The Holocaust in German-occupied Serbia

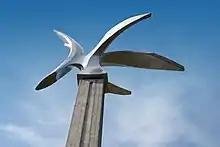
A monument to those executed at the Jajinci firing range, part of the Banjica concentration camp

In December 1939, ships carrying about 1,200 Jewish refugees, mostly from Austria and Germany, landed in Kladovo, on Serbia’s border with Romania. Fleeing the Nazis, they were travelling the Danube to the Black Sea to reach Palestine, but due to British limitations on Jewish emigration to Palestine, the Romanian authorities refused them passage. At first they lived onshore and aboard the ships at Kladovo, with aid provided by the Belgrade Jewish community. In September 1940, they were resettled to the Serbian town of Šabac, some moving into private homes, others living in community facilities. Welcomed by the Mayor and locals, they resumed cultural, educational and religious activities; some young men joined the city soccer team. In April 1941, when the Germans invaded Serbia, they incarcerated Kladovo transport and local Jews in an internment camp near town. In September 1941, as part of retaliations for a Partisan attack on Šabac, the Germans took the Jewish men on a 46 kilometer, forced “bloody march”, during which they killed 21 stragglers. In October 1941, Wehrmacht squads shot the rest of the Jewish men, as part of executions of 2,100 hostages in retaliation for 21 German soldiers killed by Partisans. In January 1942 the Germans took the women and children to Zemun, then forced them to march 10 kilometers through the snow to the Sajmište concentration camp, with some infants dying along the way. With the exception of two Kladovo transport women who managed to survive, all were later murdered by the Germans via asphyxiation in gas vans, together with Jewish women and children from across Serbia.